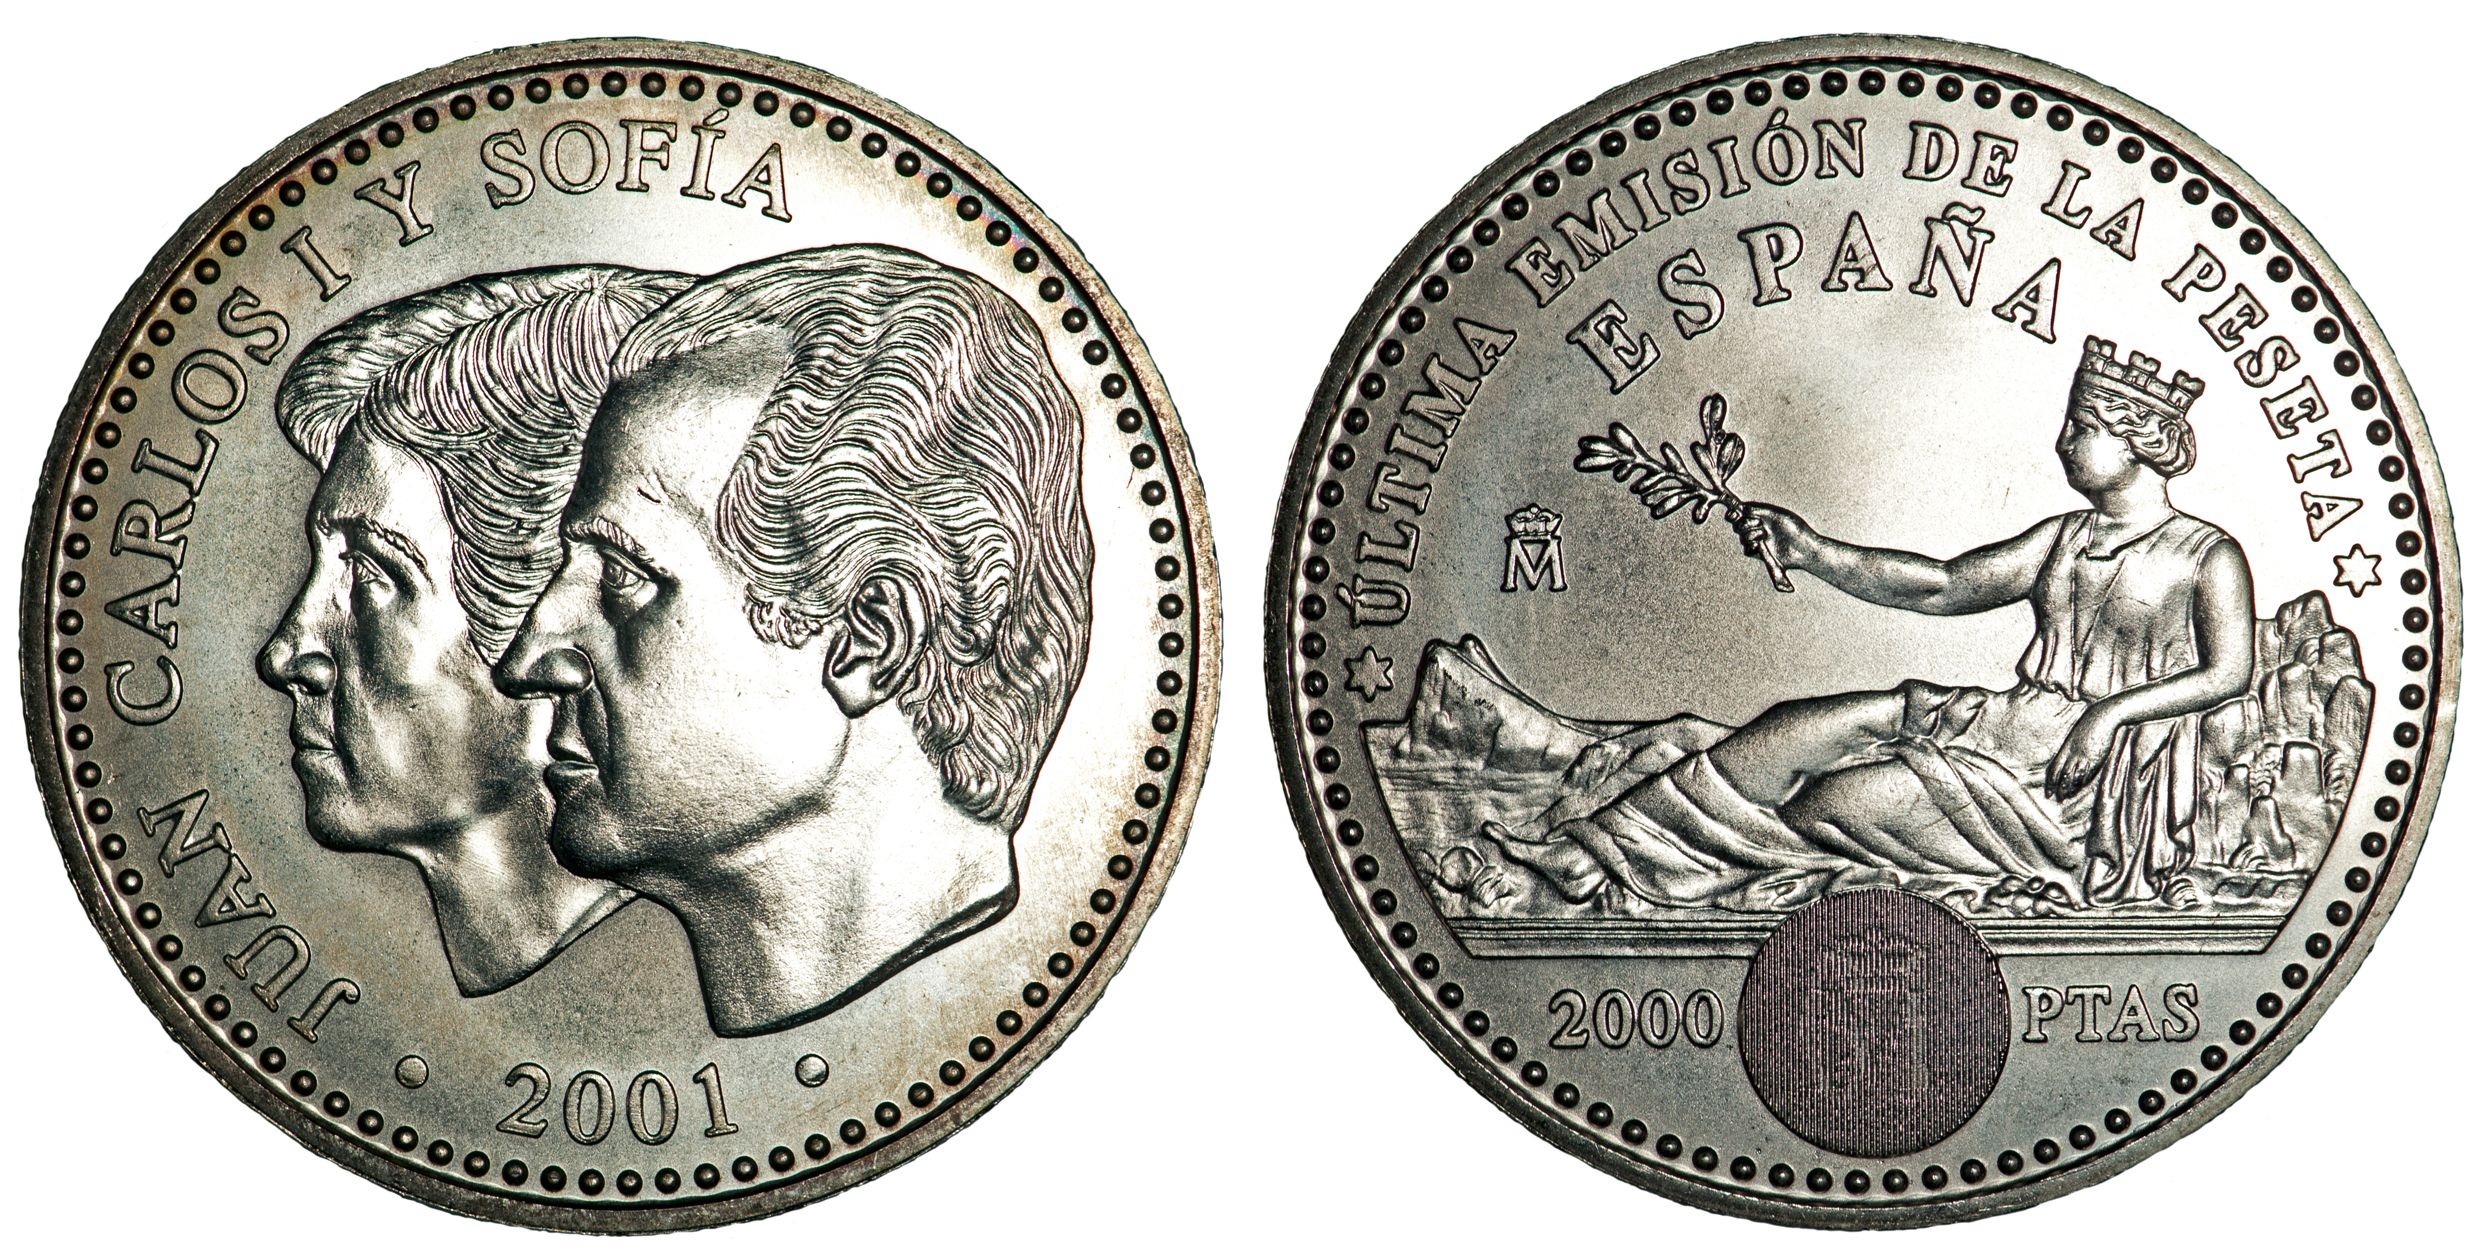
old, metal, money, cash, silver, currency, coin, dollar, change, european, quarter, income, payment, financial, coins, exchange, earnings, pesetas, juancarlos